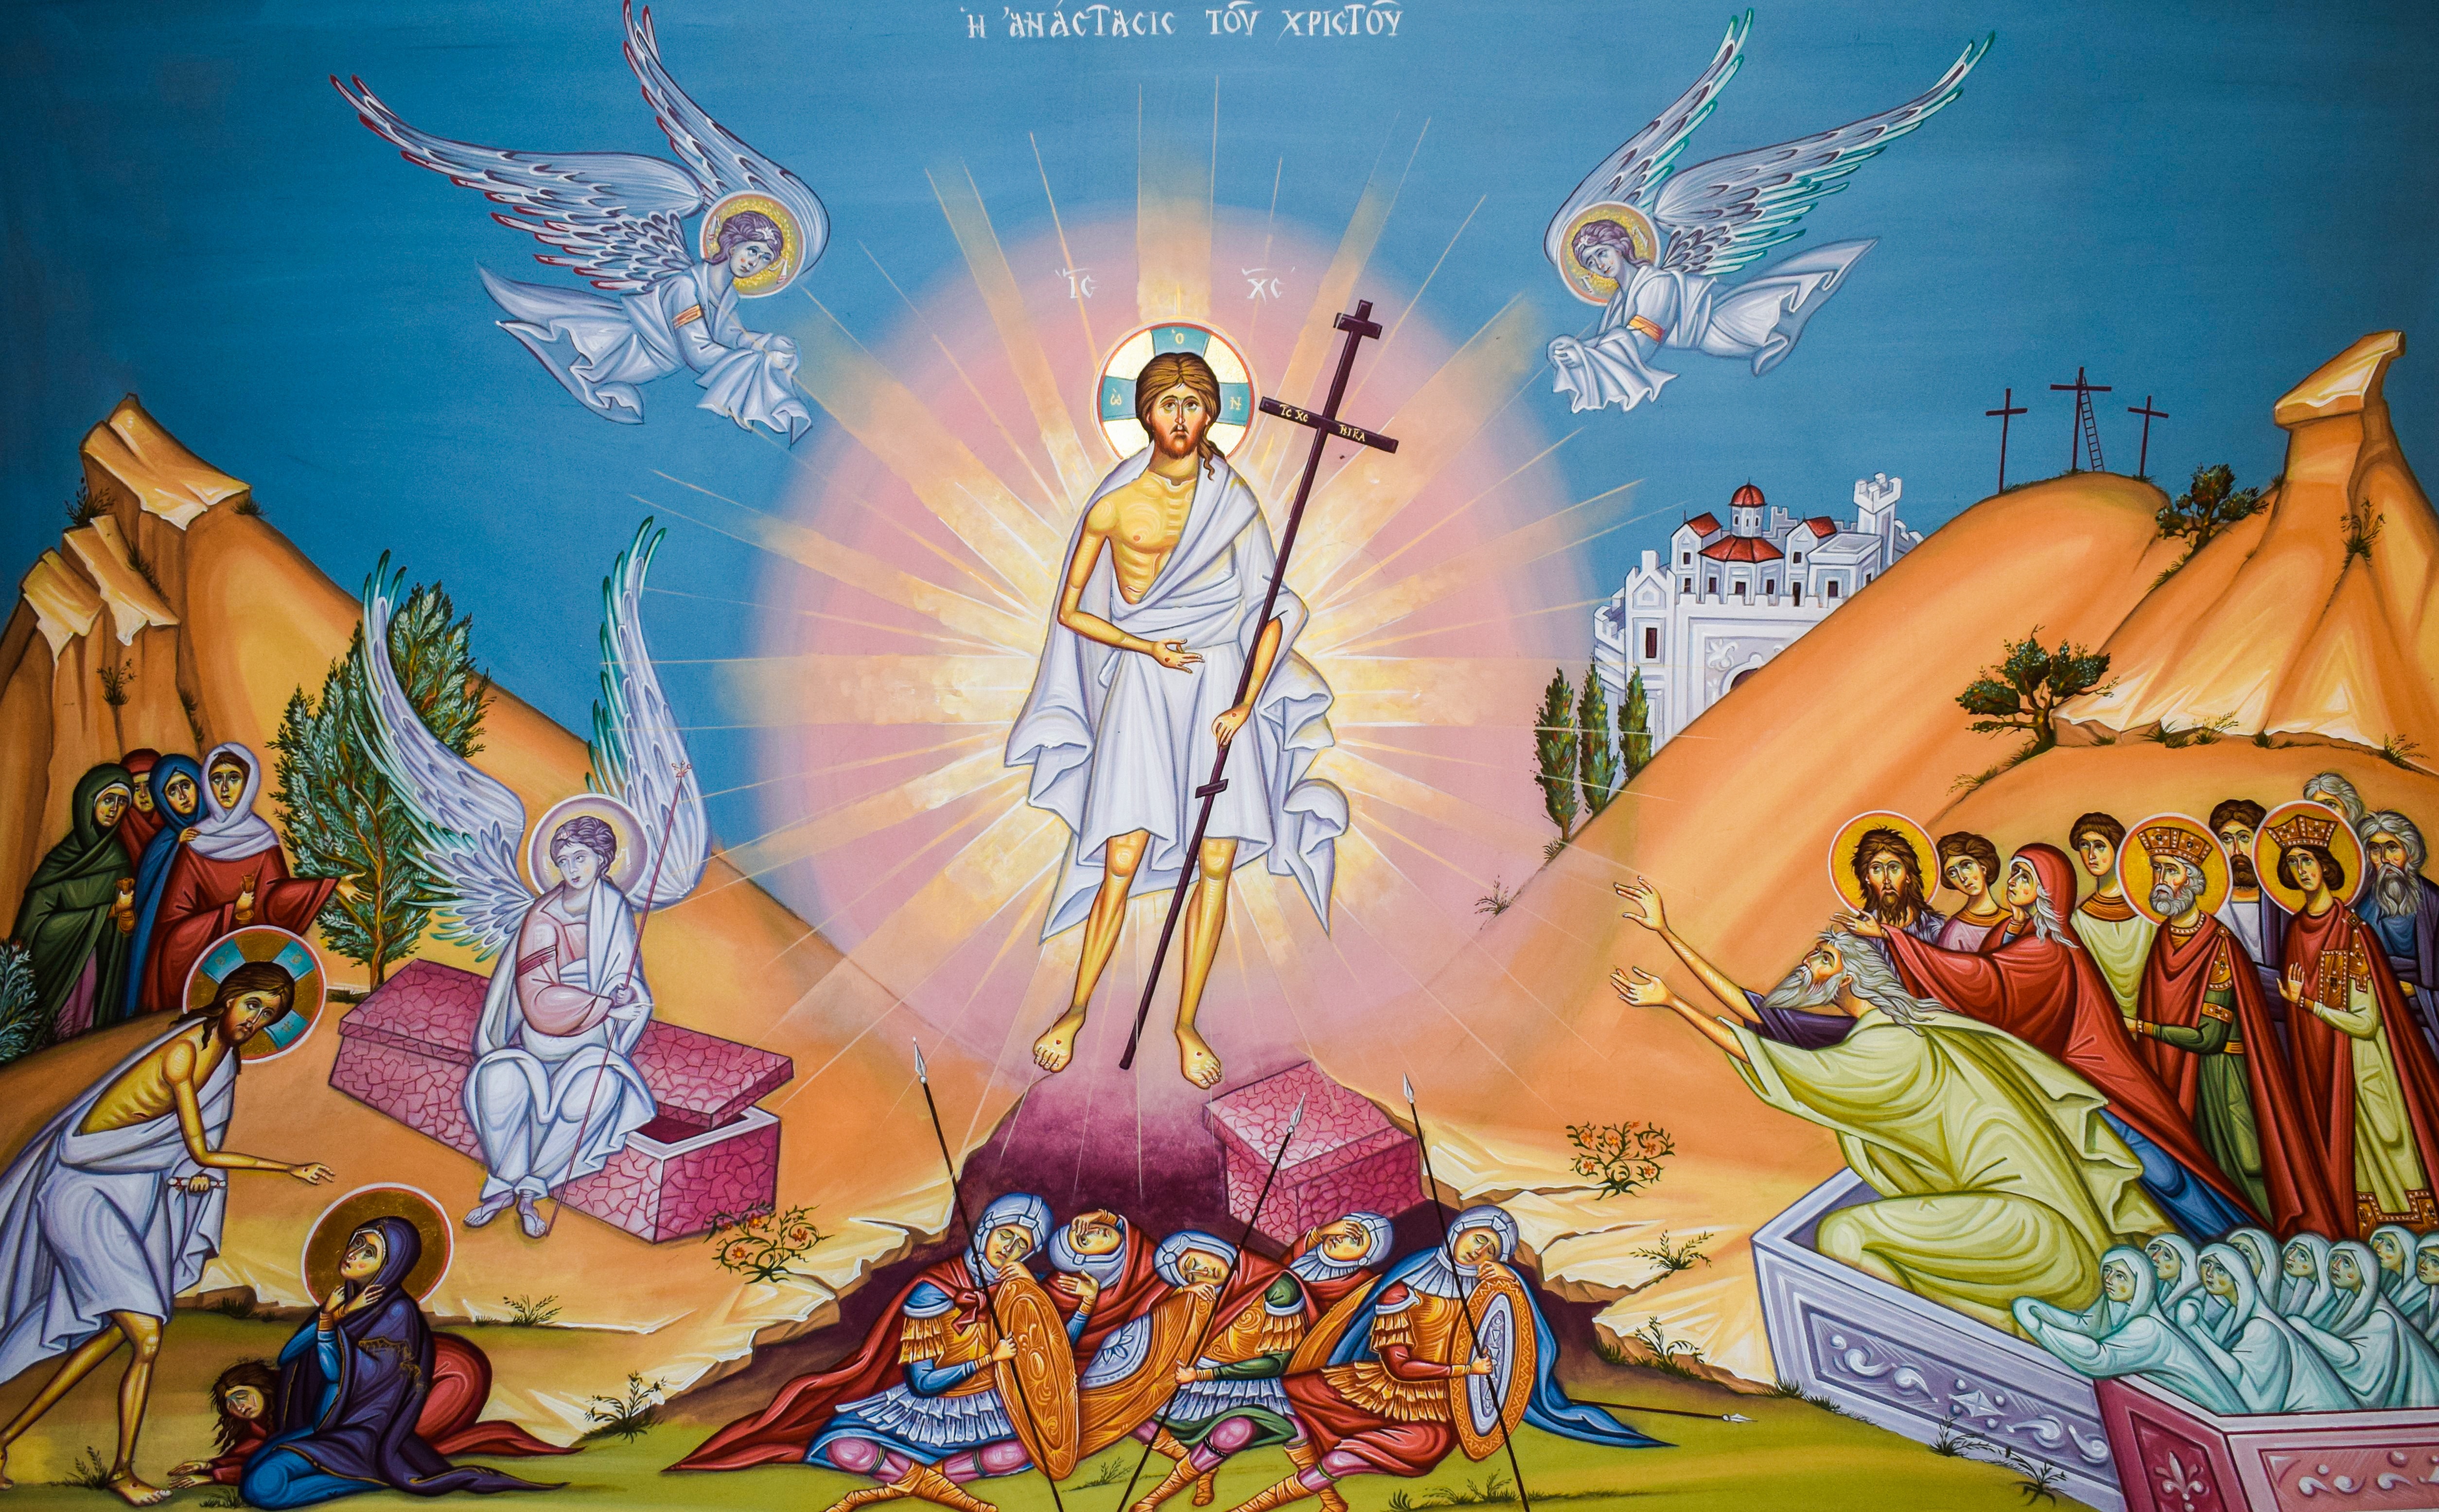
religion, church, illustration, iconography, mural, orthodox, anime, comics, cyprus, cartoon, screenshot, resurrection, mythology, ayios nikolaos, protaras, comic book